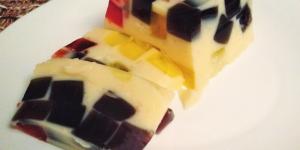
gelatina mosaico para diabeticos